Network of African National Human Rights Institutions

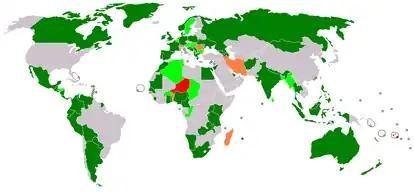
Map showing all Global Alliance for National Human Rights Institutions members, not only those from Africa:

The following NANHRI members are (as of 30 May 2010) accredited with full "A status" by the ICC, hence deemed to be fully compliant with the Paris Principles: